Chempark

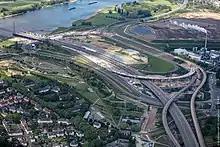
Chempark in Leverkusen-Bürrig (right)

Chempark is an industrial park for the chemical industry in Germany. It is distributed across three sites in Leverkusen, Dormagen and Krefeld-Uerdingen cumulatively measuring 13.3 square kilometres, occupied by more than 60 companies and employing 50,000 people. Around one-third of North Rhine-Westphalia’s chemical output is produced at these three sites. It is operated by " GmbH & Co. OHG", formerly known as "Bayer Industry Services GmbH & Co. OHG".